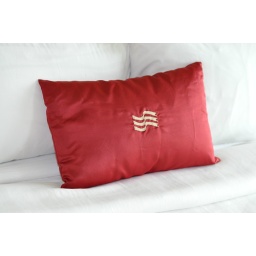
Loved the way this one red pillow looked against an all white bed at our hotel for the new year!